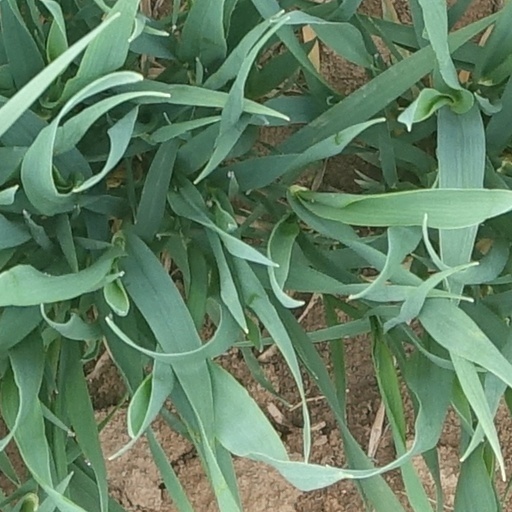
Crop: wheat